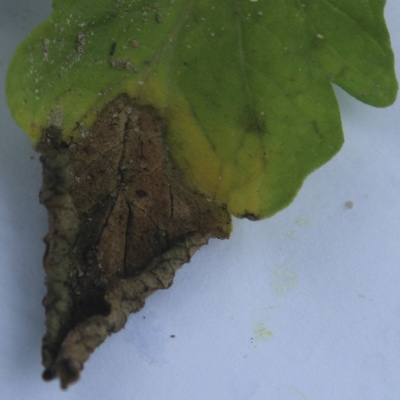
Crop: Tomato
Condition: verticulium wilt